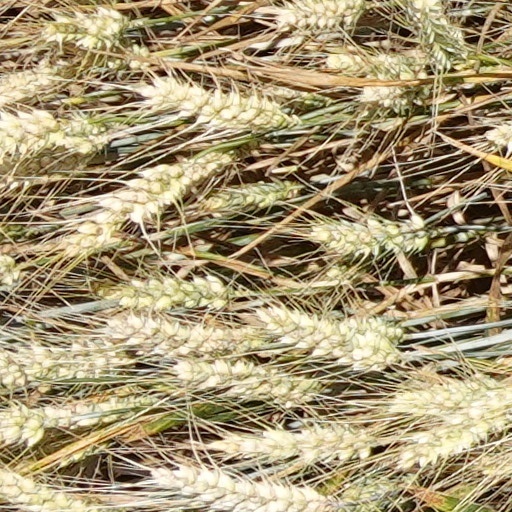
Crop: wheat